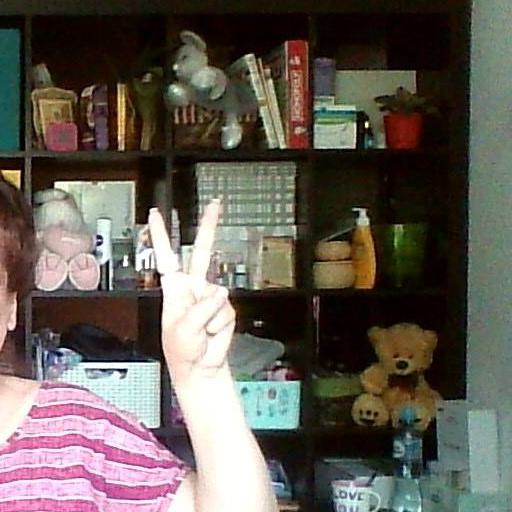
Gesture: peace